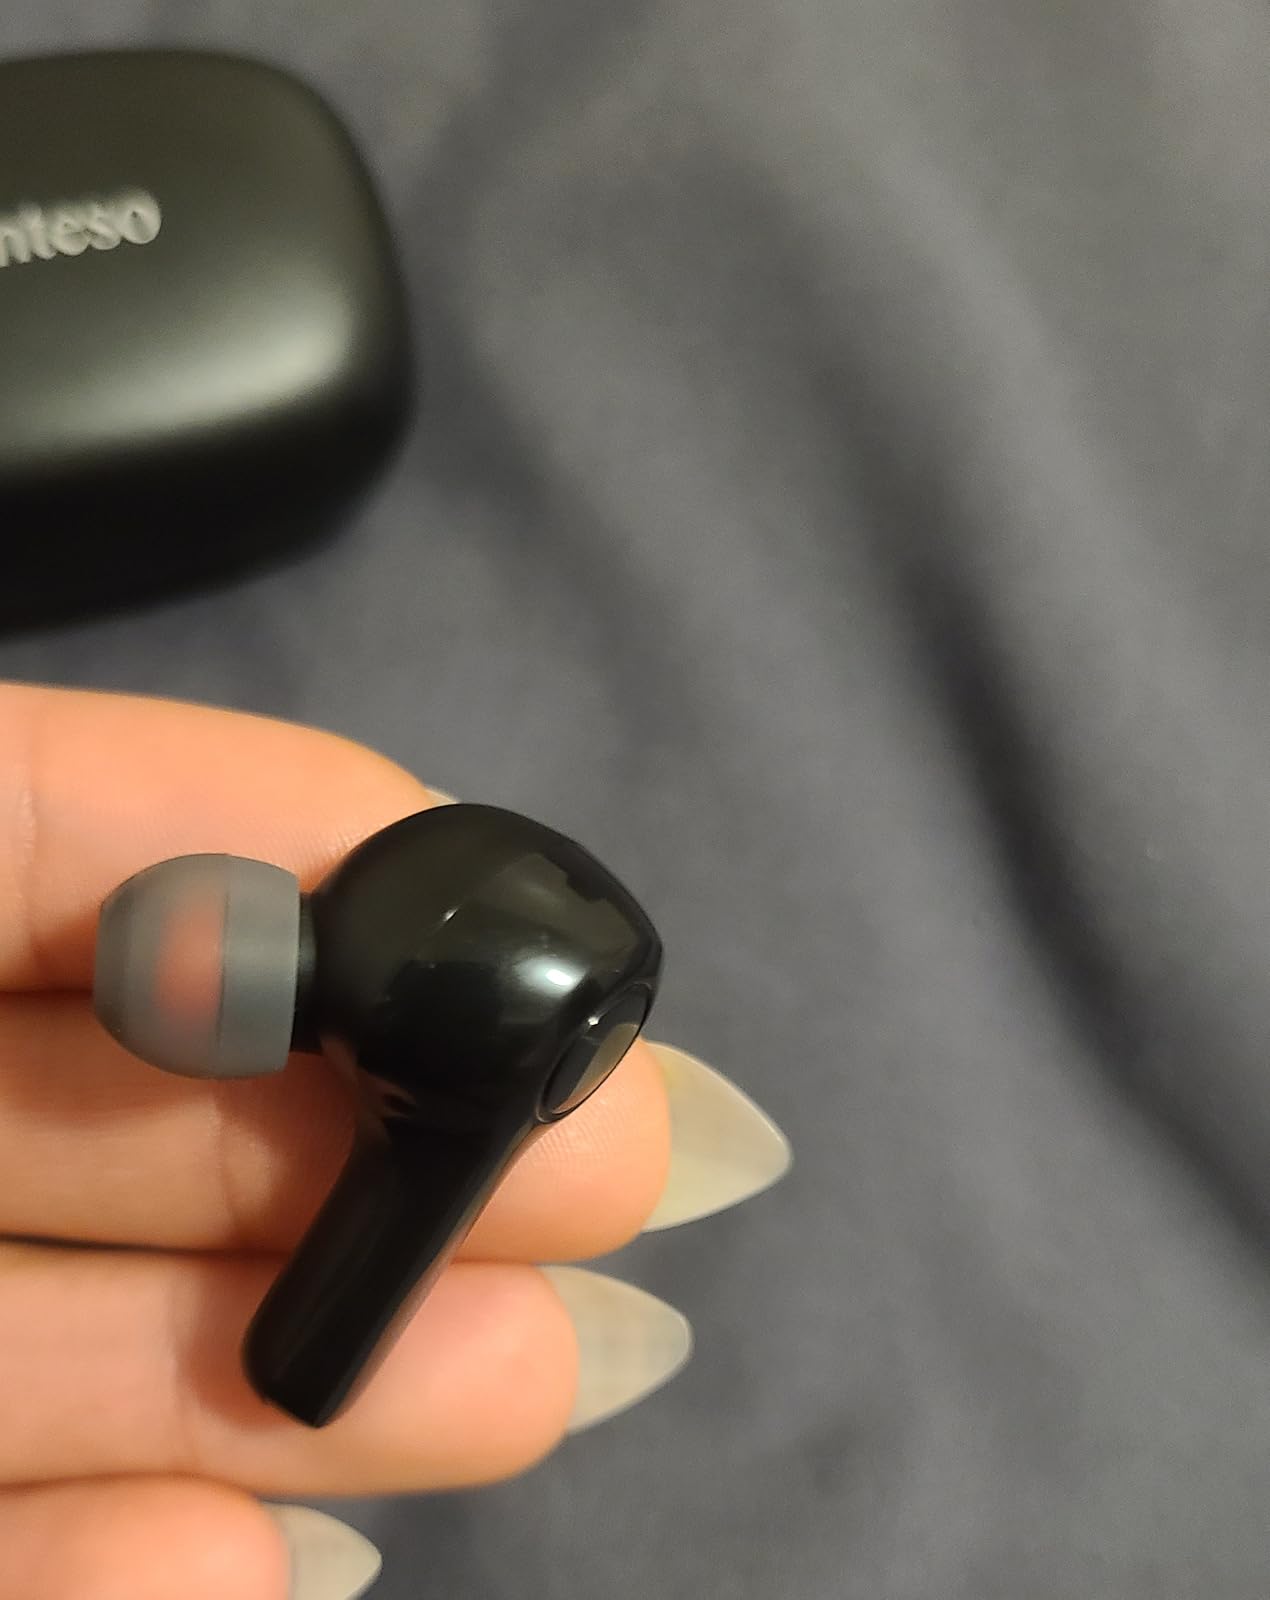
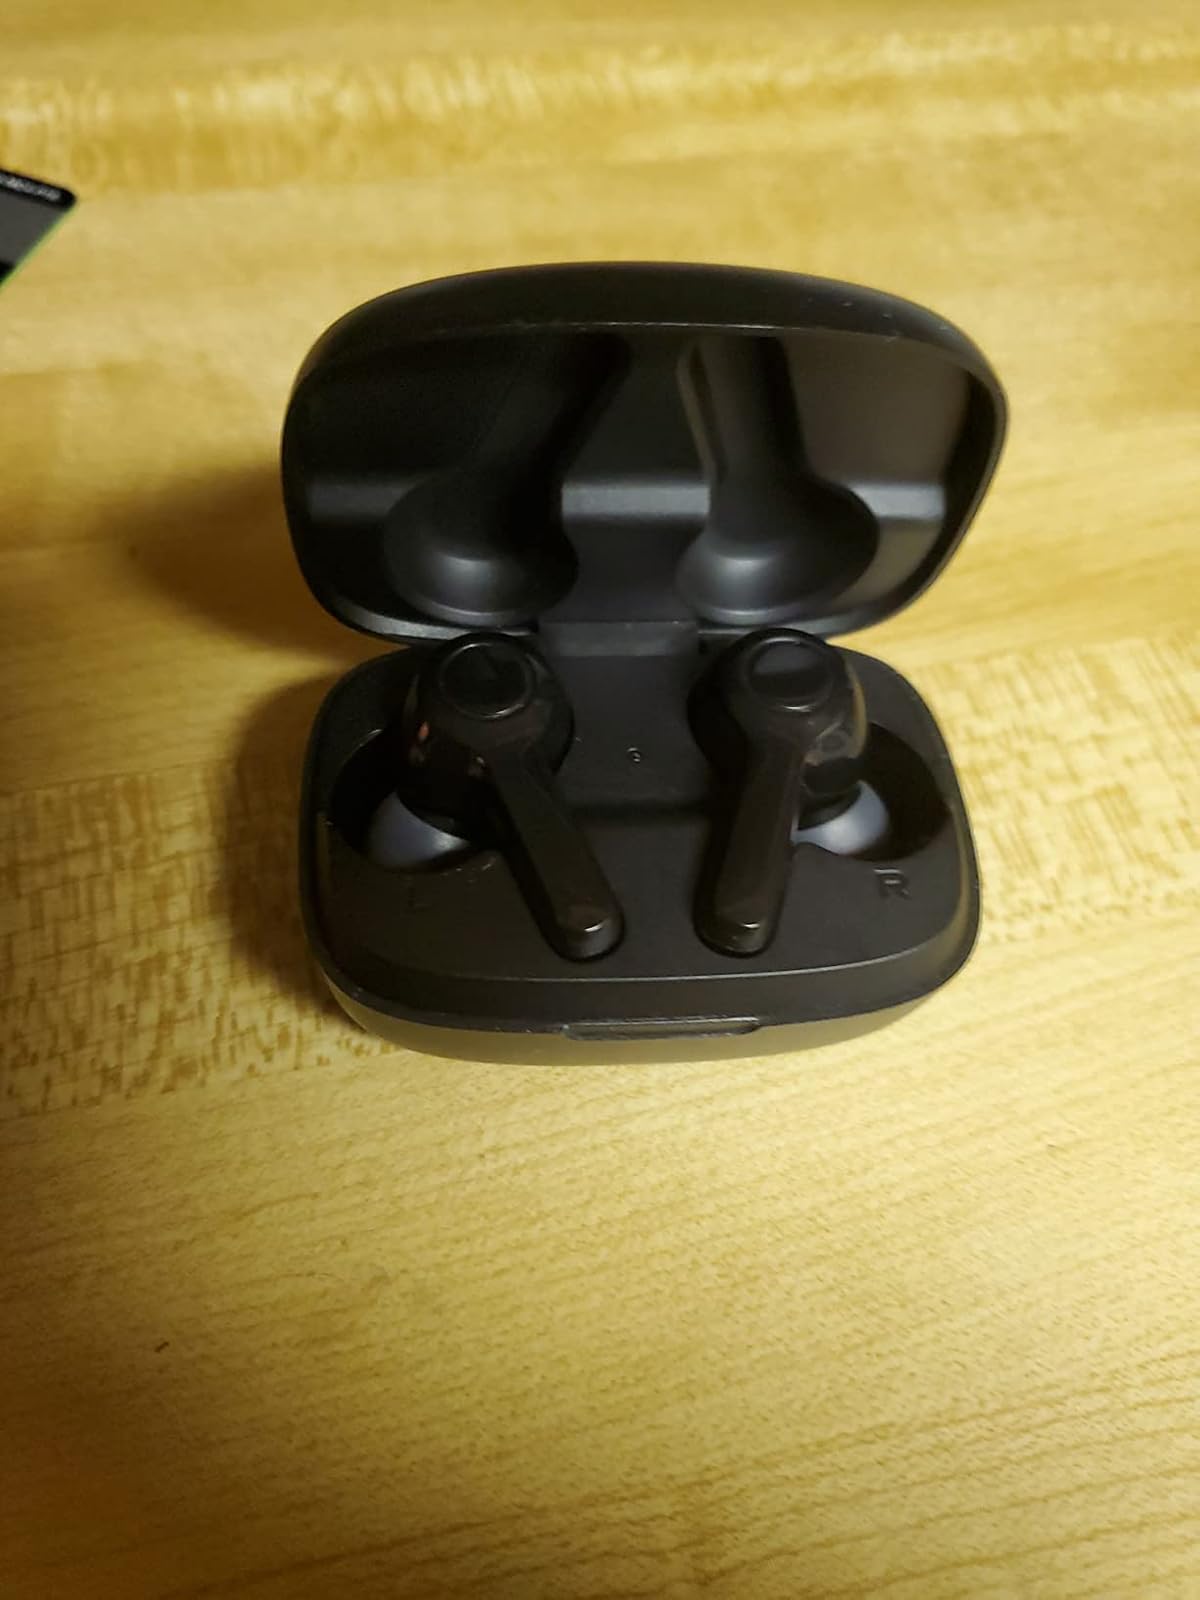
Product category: earbuds
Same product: yes